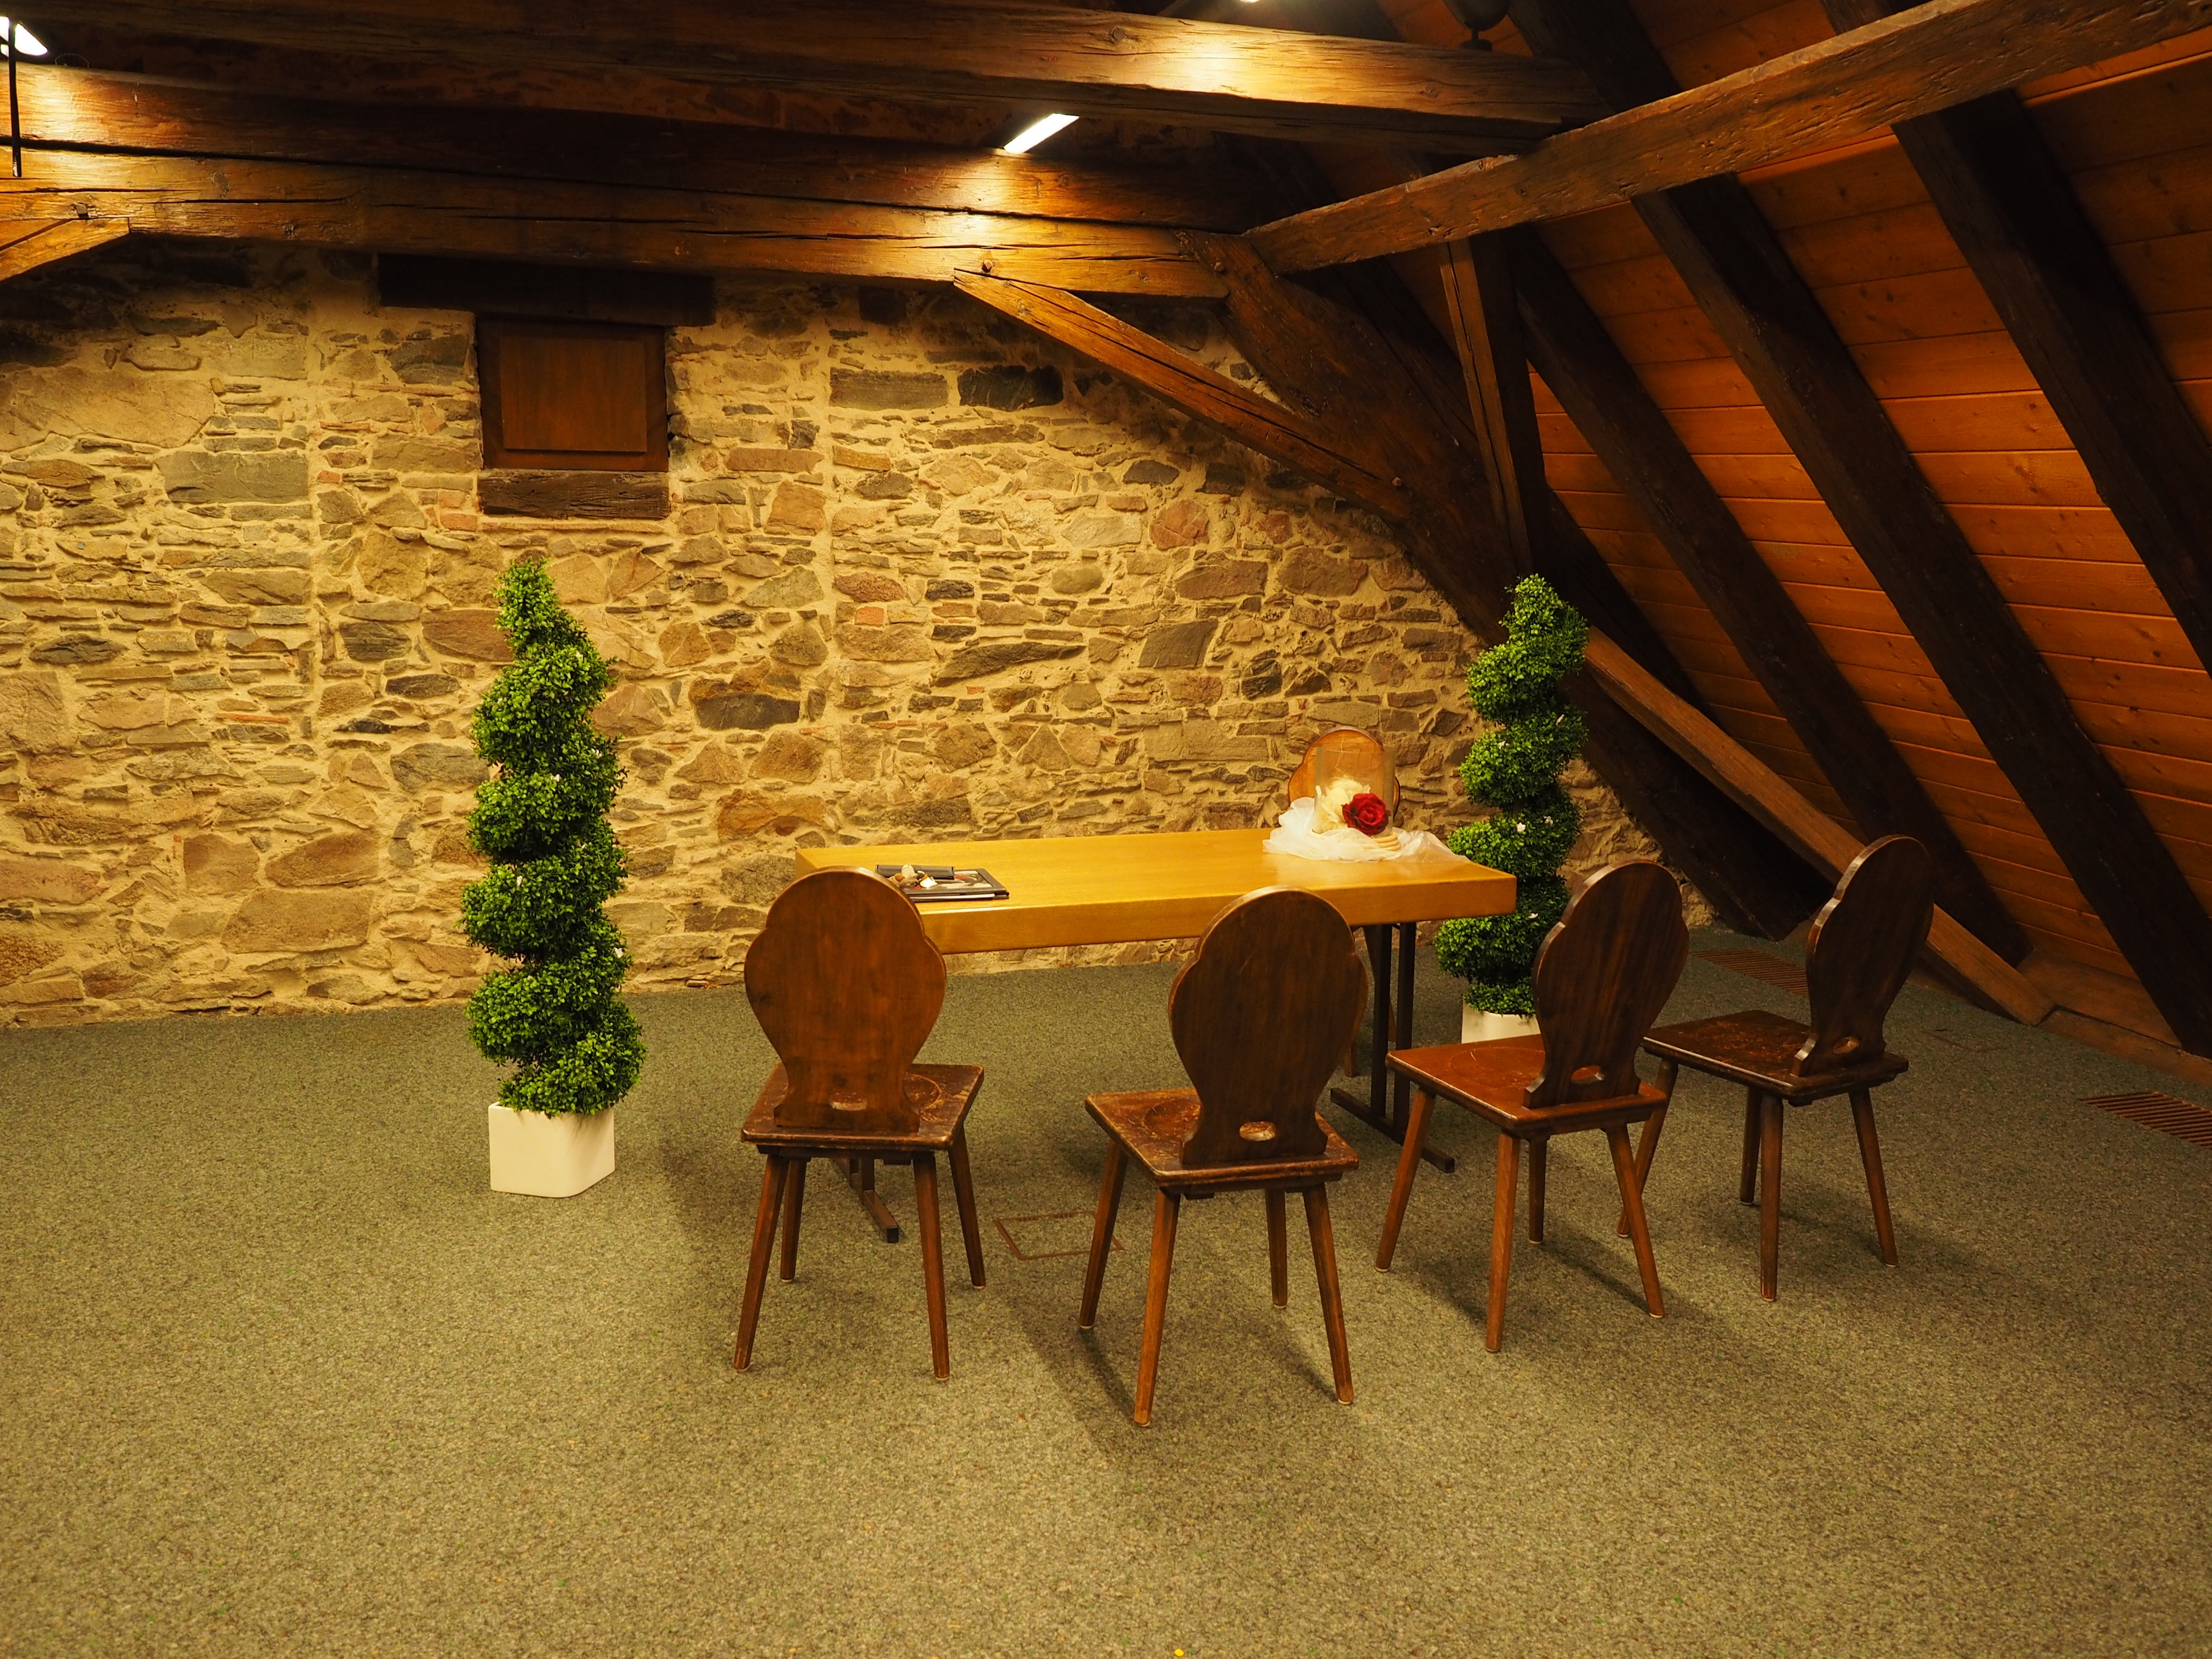
wood, house, restaurant, old, home, space, room, lighting, wedding, interior design, chairs, design, estate, stylish, atmospheric, maid room, marry, wedding hall, town hall, laufenburg